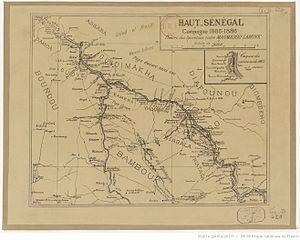
Théâtre des opérations contre Mahmadou Lamine
Le territoire du Soudan français a son origine politique dans le désir conçu par les Français dès le XVIIᵉ siècle de parvenir jusqu’à Tombouctou. Mais Faidherbe fut le premier à étendre la domination française jusqu’au Niger. Gouverneur du Sénégal il en prépara la réalisation qu’exécutèrent plus tard, de 1881 à 1895, Brière de l’Isle, Borgnis-Desbordes, Combes, Gallieni, Louis Archinard, de Trentinian. La destruction du Royaume bambara de Ségou, la conquête du Royaume bambara du Kaarta, de l'Empire peul du Macina, de Tombouctou, du Yagenta et du Mossi, telles ont été les grandes étapes de la progression coloniale française dans la vallée du Niger.